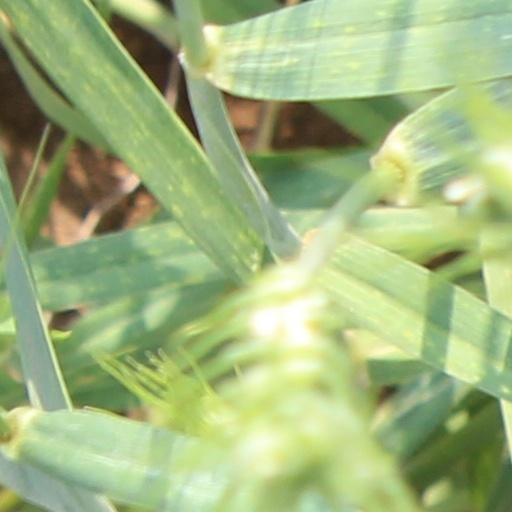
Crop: wheat